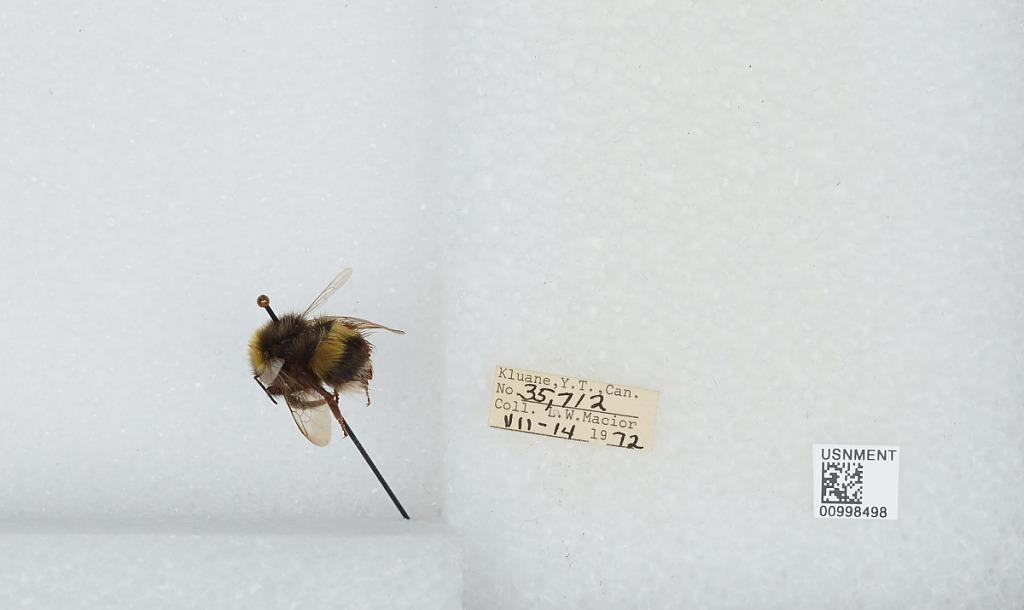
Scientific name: Bombus (Bombus) lucorum (Linnaeus)
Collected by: L. Macior
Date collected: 1972-7-14
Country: Canada
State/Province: Yukon Territory
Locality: Kluane
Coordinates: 60.75, -139.5